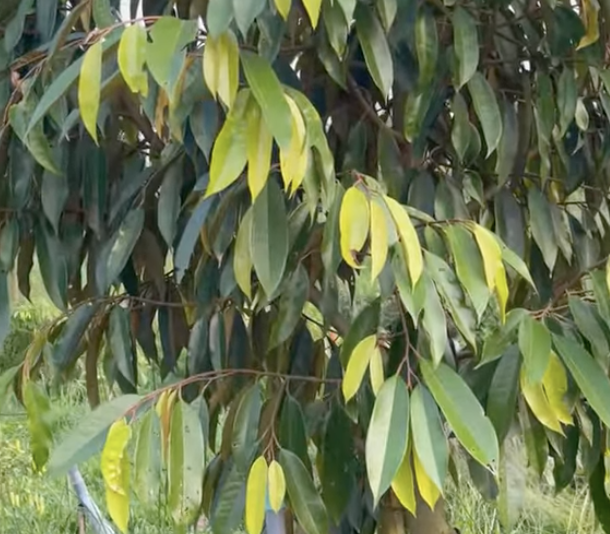
Label: yellow_leaf